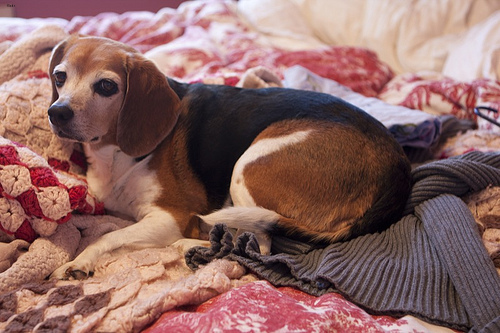
Breed: beagle